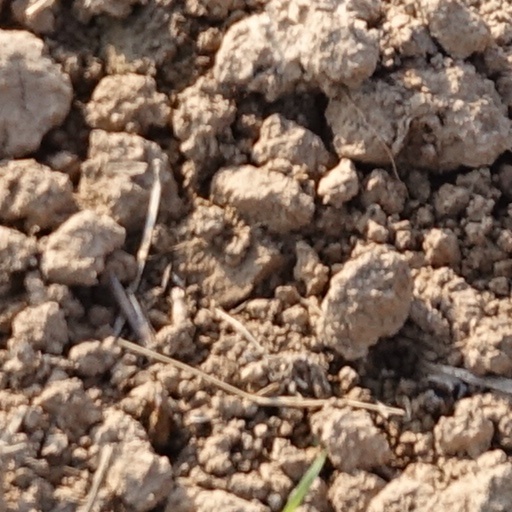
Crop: wheat